Polyphony and monophony in instruments

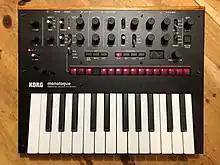
The Korg Monologue is a monophonic synthesizer with two oscillators and programmable note priority.

Synthesizers generally use oscillators to generate the electric signal that forms the basis of the sound, often with a keyboard to trigger the oscillators. However, multiple oscillators working independently are a considerable challenge to implement. To double the polyphony, not only must the number of oscillators be doubled but the electronics must also function as a switch connecting keys to free oscillators instantaneously, implementing an algorithm that decides which notes are turned off if the maximum number of notes is already sounding when an additional key is pressed. There are several ways to implement this: